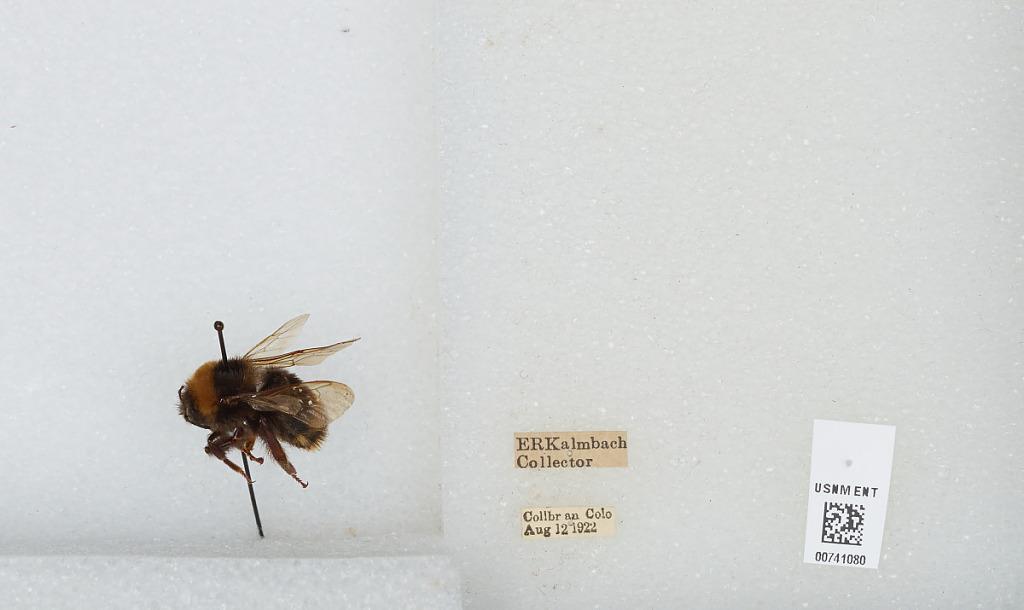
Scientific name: Bombus (Bombus) occidentalis Greene
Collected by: E. Kalmbach
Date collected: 1922-8-12
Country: United States
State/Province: Colorado
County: Mesa
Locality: Collbran
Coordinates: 39.2405, -107.961